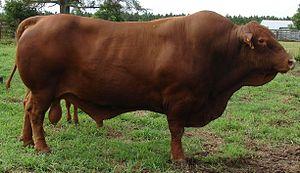
La Senepol est une race bovine créée aux Caraïbes.